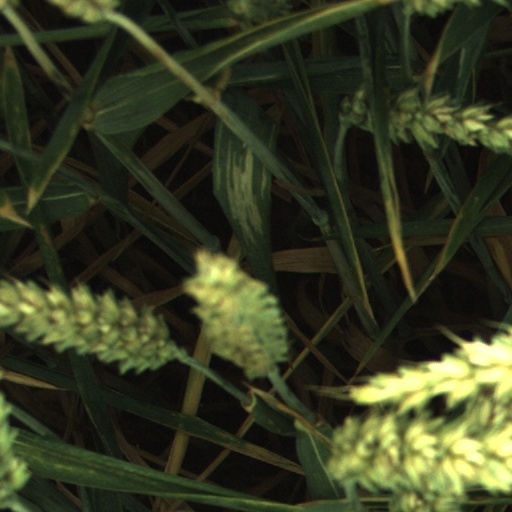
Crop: wheat